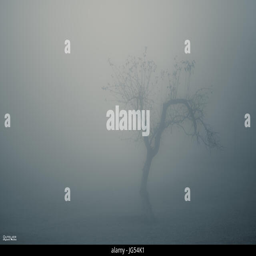
lonely tree on the field in the morning fog or mist , late autumn